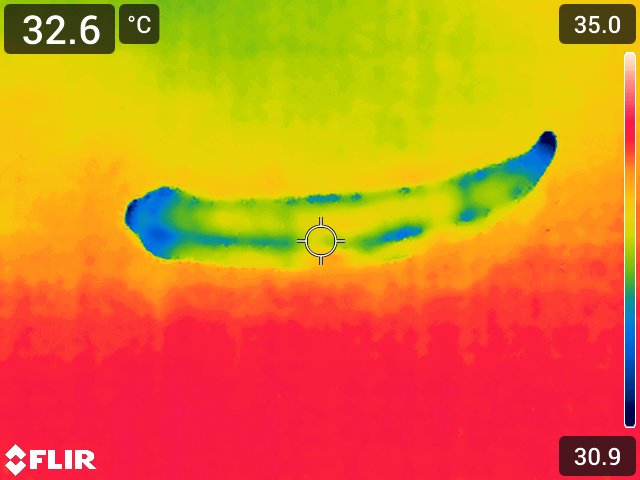
Maturity: over_matured